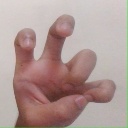
अक्षर: छ